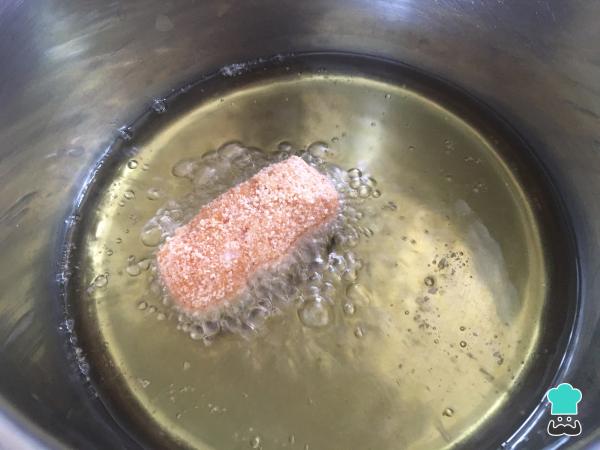
Rebozamos las croquetas pasándolas por harina, huevo batido y pan rallado. Una vez rebozadas, freímos las croquetas de boniato con queso en abundante aceite caliente hasta que estén doradas.